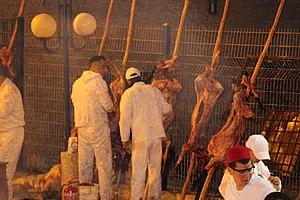
Pessa'h est l’une des trois fêtes de pèlerinage du judaïsme prescrites par la Bible hébraïque, au cours de laquelle on célèbre l’Exode hors d’Égypte et le début de la saison de la moisson de l’orge qui inaugure le cycle agricole annuel.